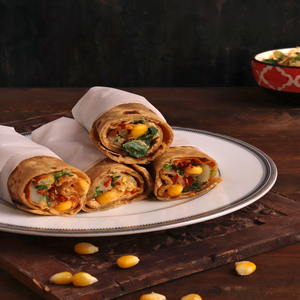
Dish: kathiroll